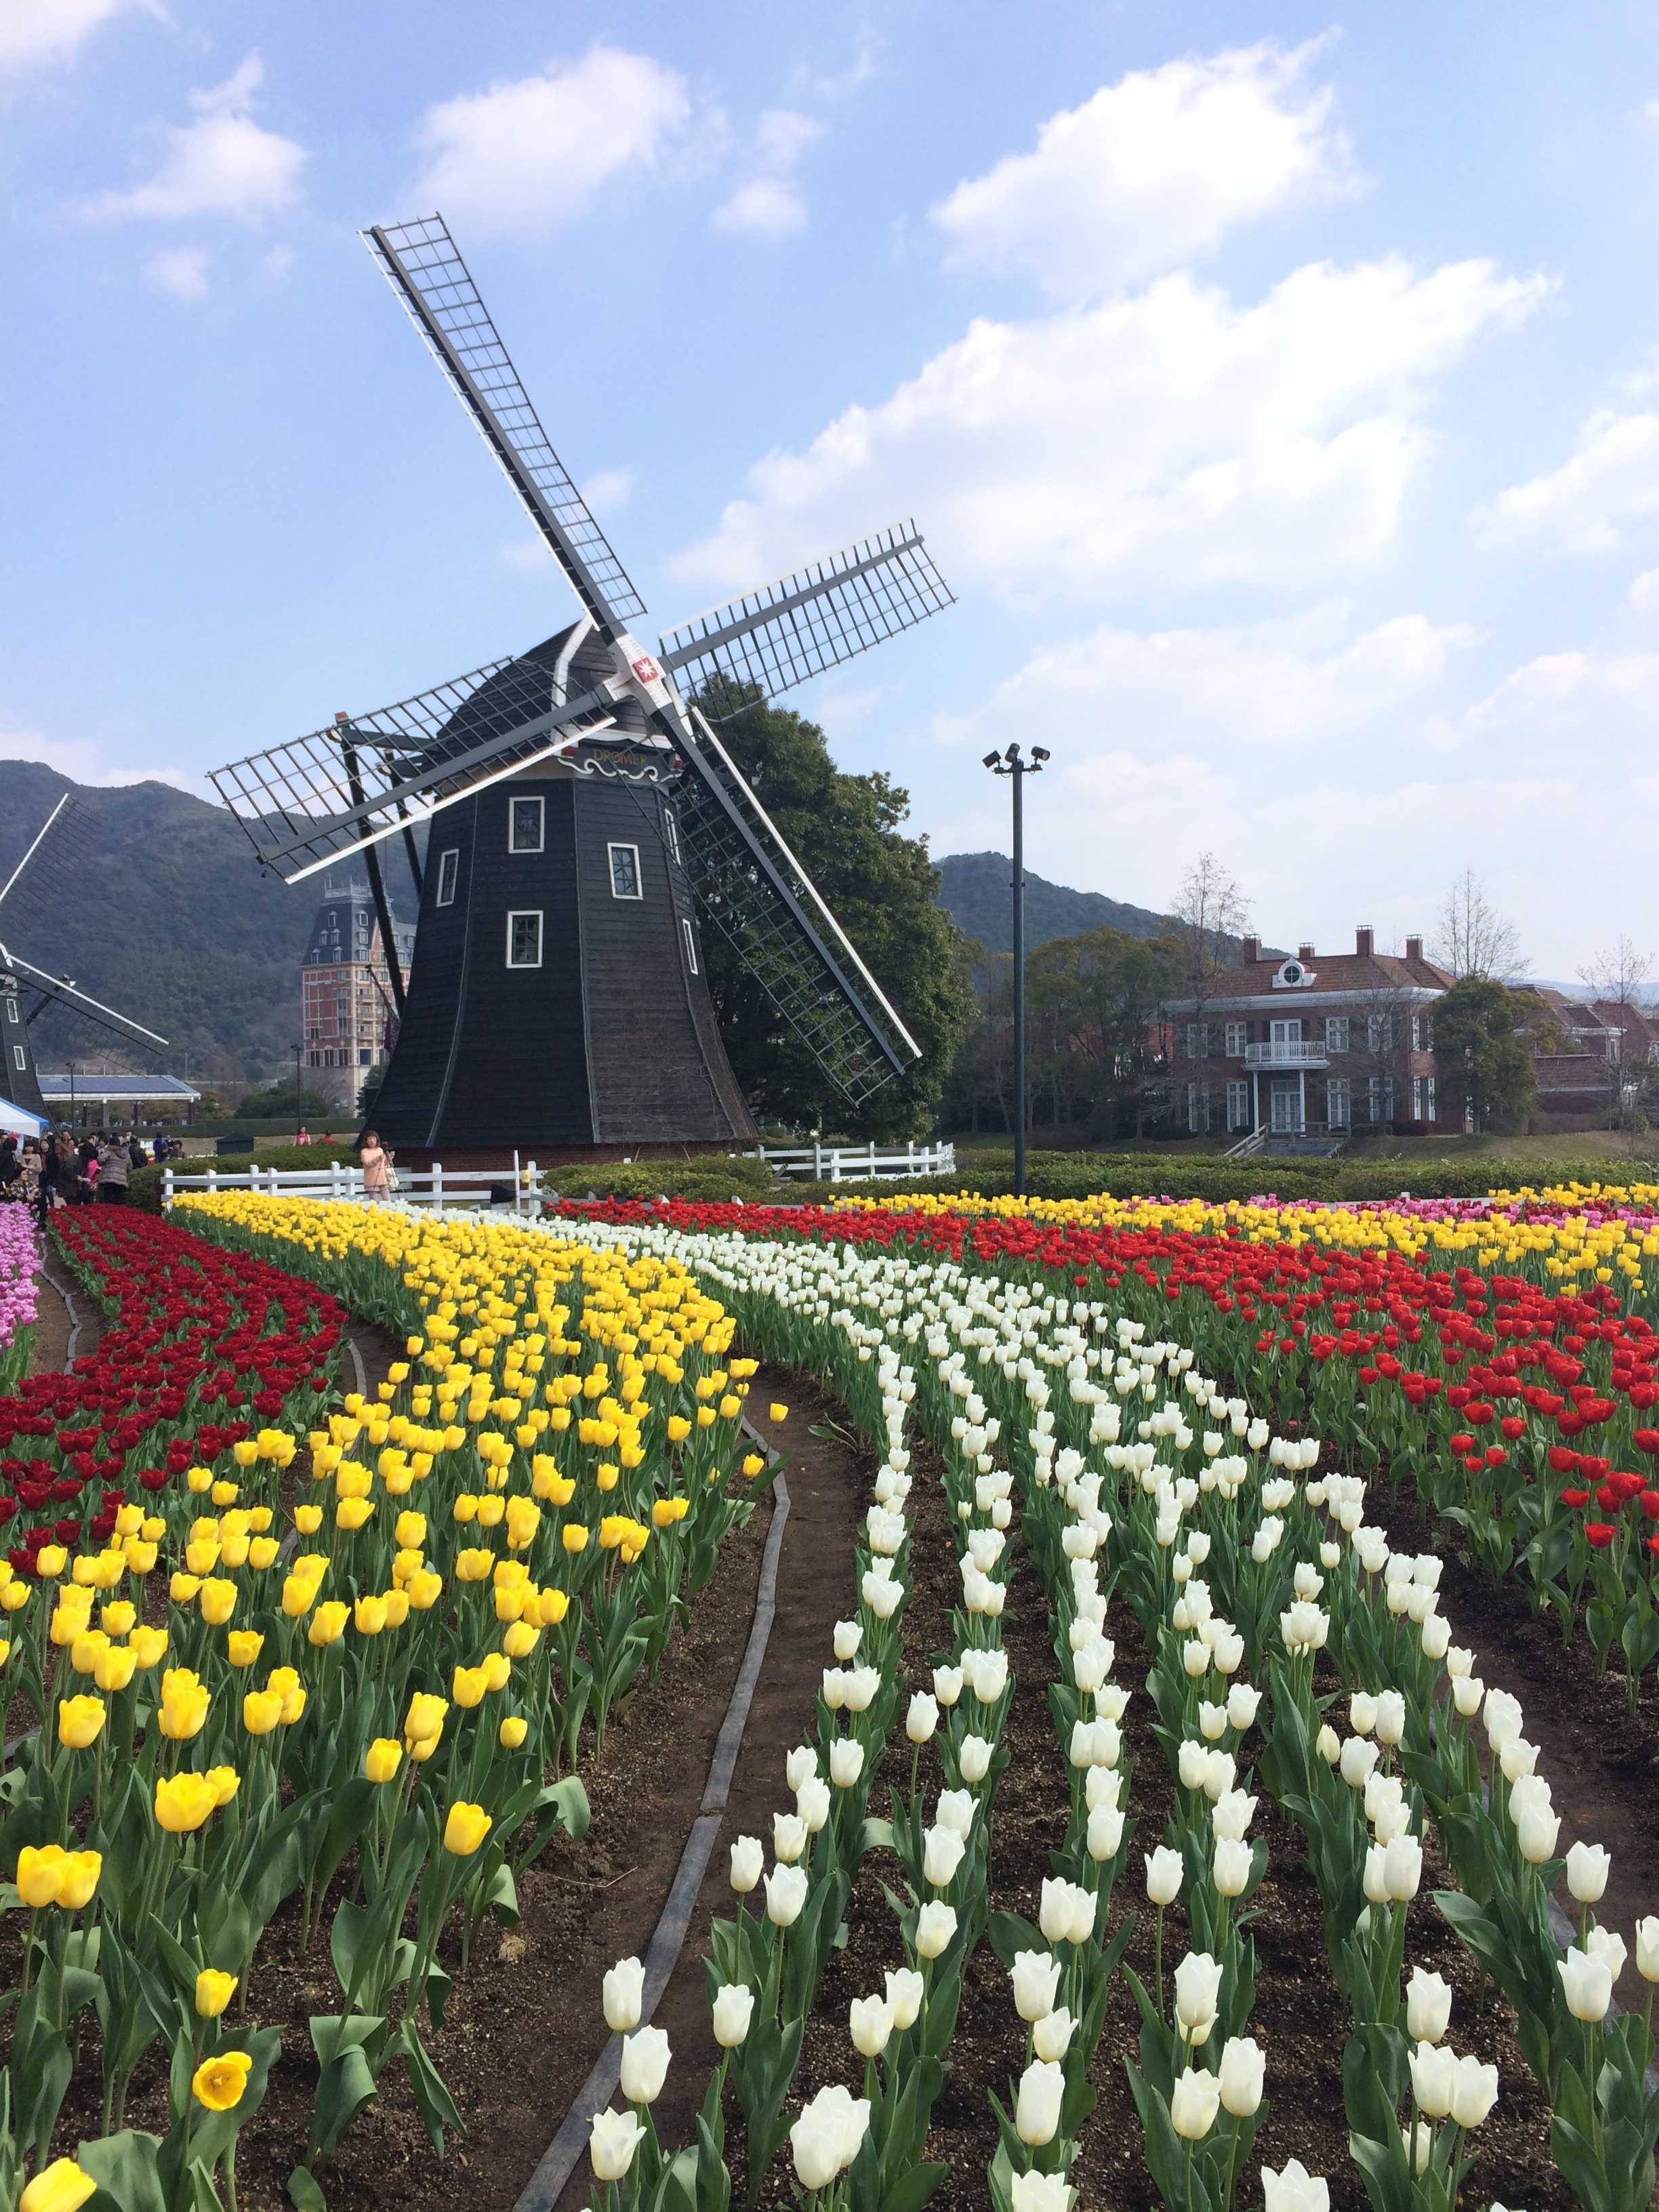
plant, field, farm, flower, tulip, spring, natural, wind turbine, flowering plant, land plant